Playa Ancha University

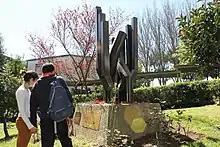
Memorial to students and teachers who were victims of the military dictatorship

On September 11, 1973, a coup d'état took place, to which, according to various accounts, the University did not offer resistance, being invaded by military assault around 12:15 by the "Maipo" 2nd Infantry Regiment, despite the fact that at that time there were already few students at the University (alerted by the situation in the country). The intervention led to massive arrests of students, academics and officials. In 1981 —by decision of the military dictatorship— the Valparaíso branch of the University of Chile was separated from its main campus (located in the city of Santiago de Chile), creating the University of Valparaíso first. Two months later, in a second split, the Faculty of Education and Letters was transformed into the Instituto Profesional Academia Superior de Ciencias Pedagógicas de Valparaíso (Professional Institute of the Higher Academy of Pedagogical Sciences of Valparaíso). This transition meant the significant loss of its infrastructure and the allocation of a reduced state contribution (0.6% of the total direct fiscal contribution), in addition to other problems arising from the policies and definitions implemented by the authoritarian regime that affected academics, officials and students.